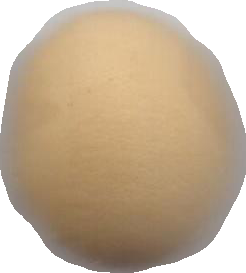
Variety: Dega